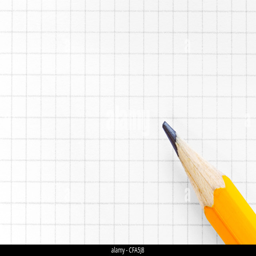
photo of blank squared graph paper with a yellow pencil , add your own text or diagram